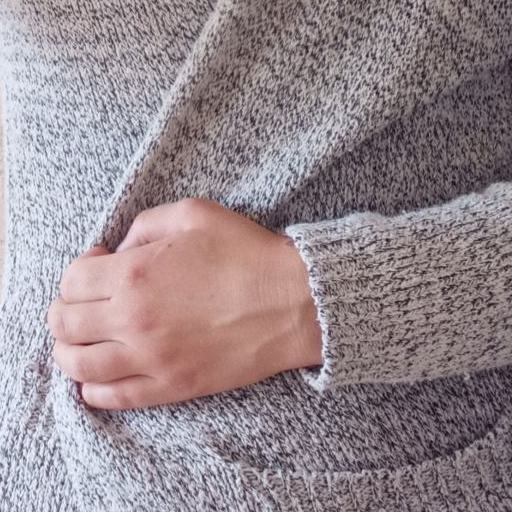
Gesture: no_gesture